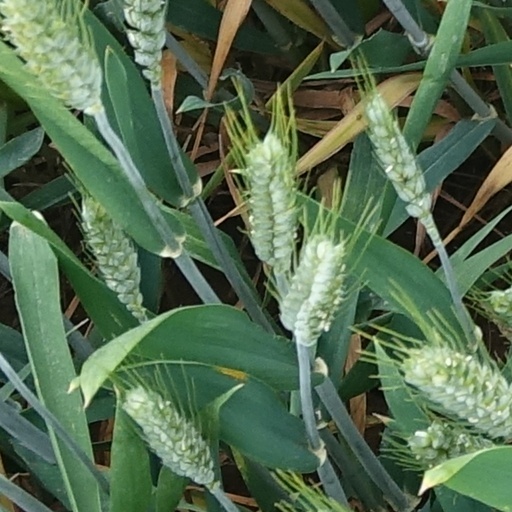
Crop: wheat